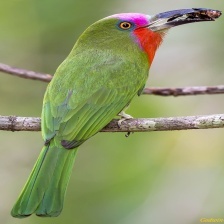
Species: RED BEARDED BEE EATER
Scientific name: NYCTYORNIS AMICTUS
ImageNet parent category: bee_eater